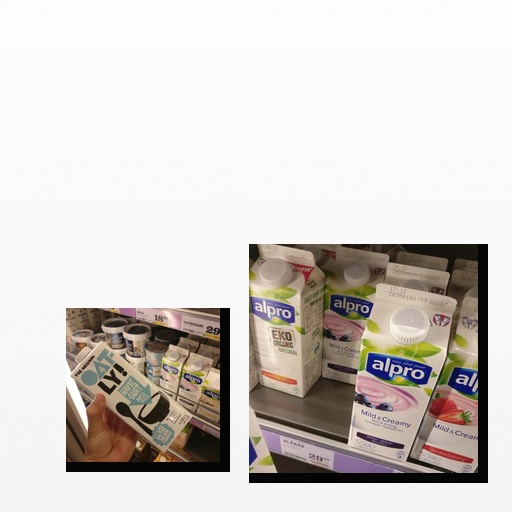
Food items: oat_yogurt, soyghurt